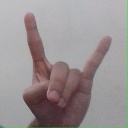
अक्षर: श